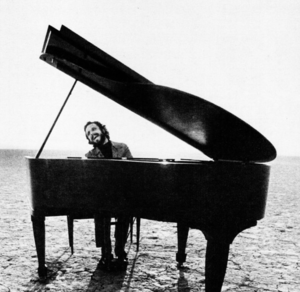
Barry Mann est un compositeur américain. Une partie de son œuvre est réalisée avec sa femme Cynthia Weil. Plusieurs dizaines de ses œuvres ont connu le succès au Royaume-Uni et aux États-Unis.